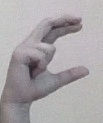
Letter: thal